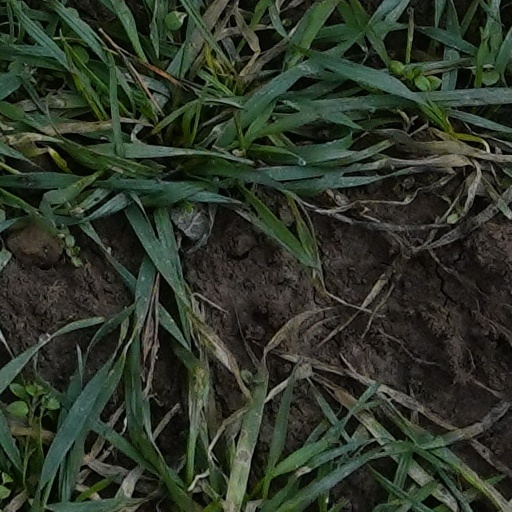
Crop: wheat